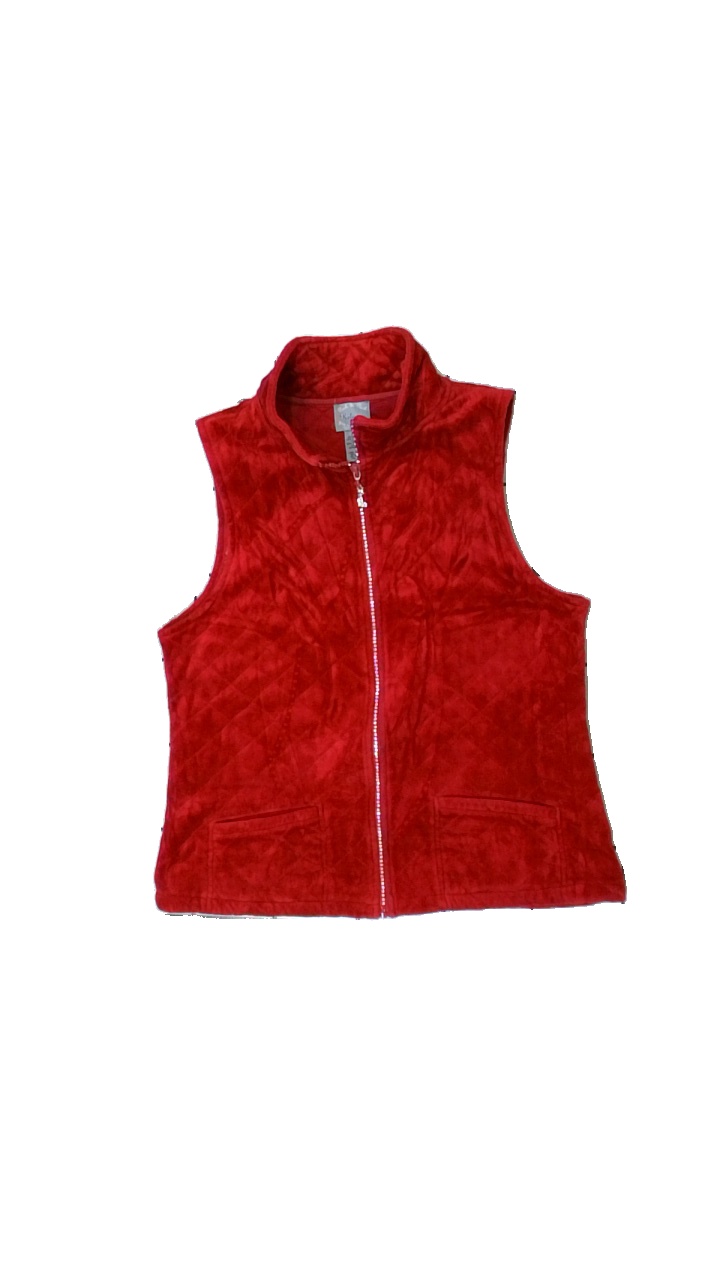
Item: Outerwear (Ladies)
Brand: Peck & Peck
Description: röd sammets väst med glitter dragkedja
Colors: Red
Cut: Regular
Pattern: Glitter
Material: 100% cotton
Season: Spring
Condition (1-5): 5
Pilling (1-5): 5
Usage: Reuse
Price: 100-150